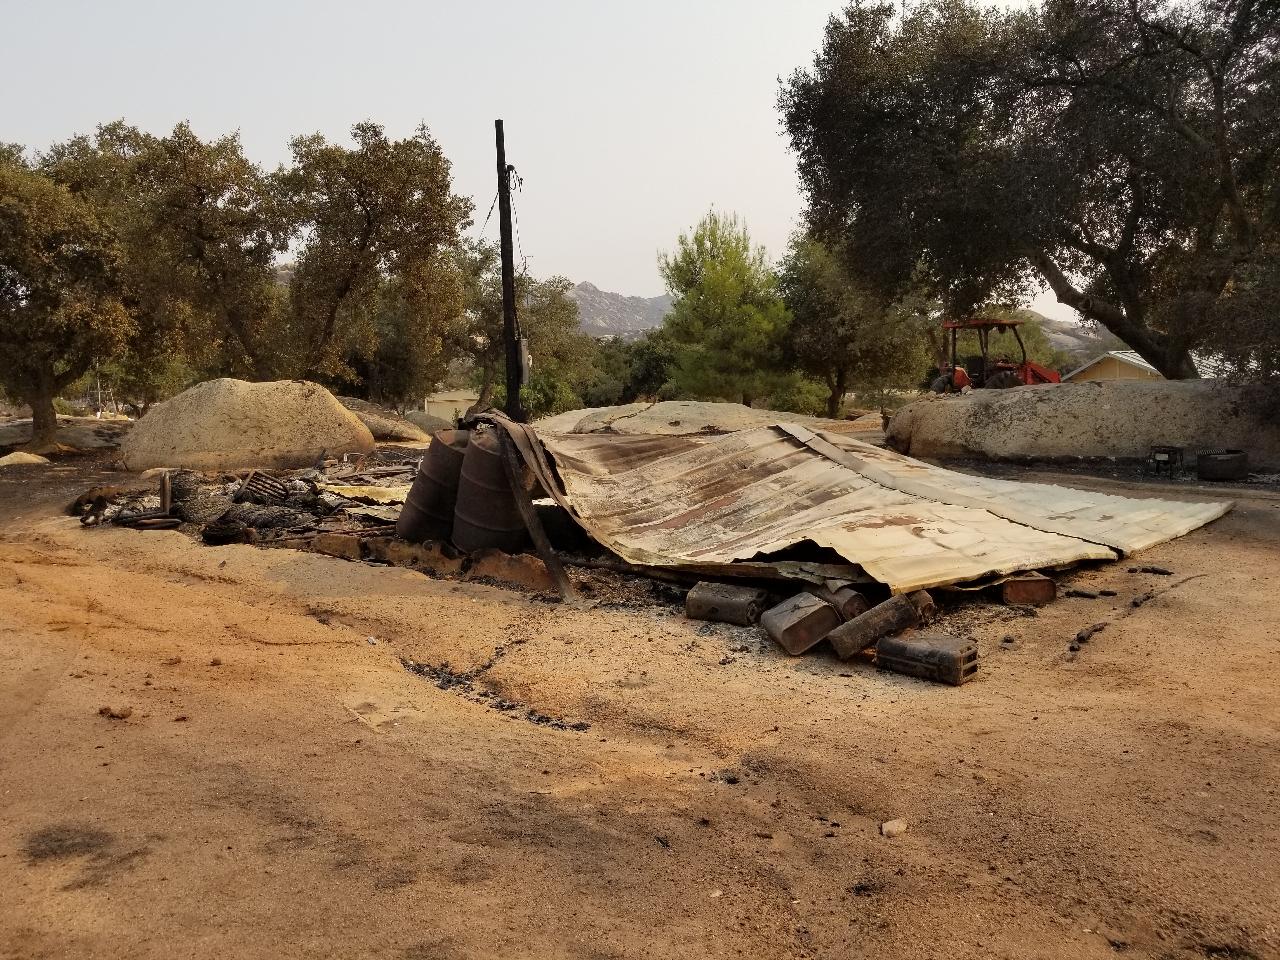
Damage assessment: destroyed